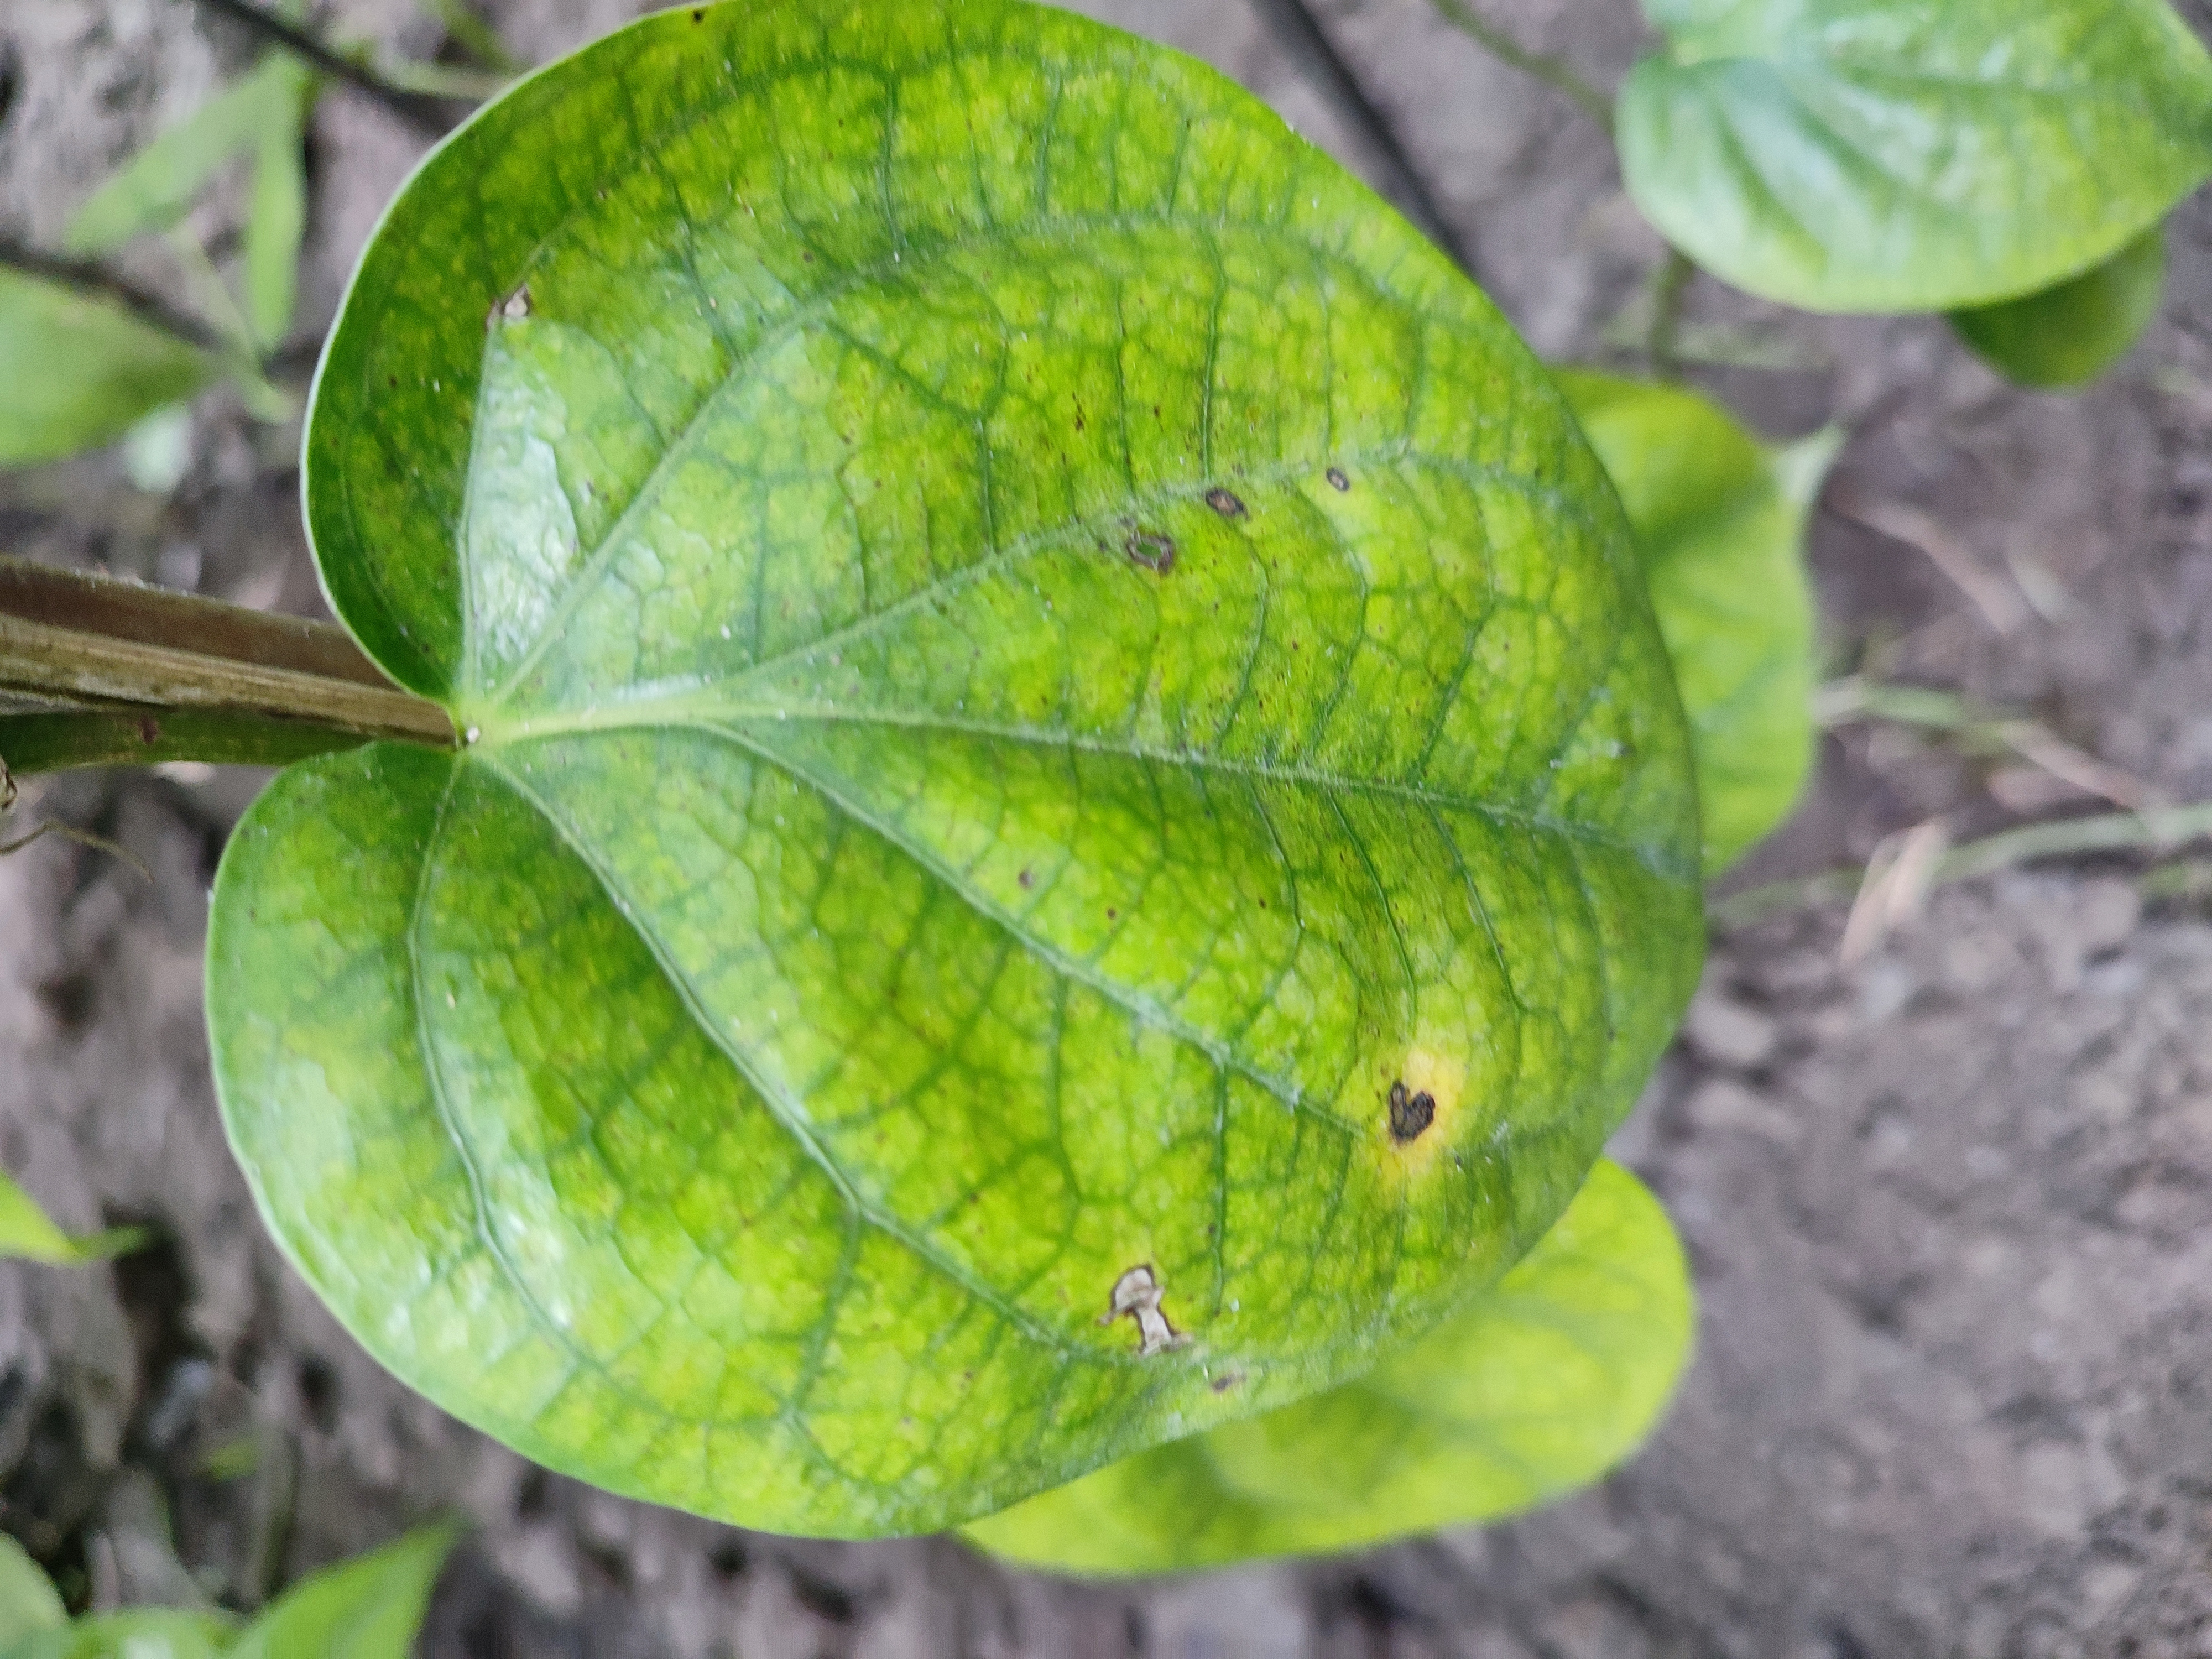
Label: Bacterial_Leaf_Disease